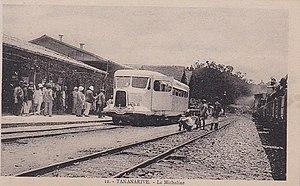
Tananarive - La Micheline